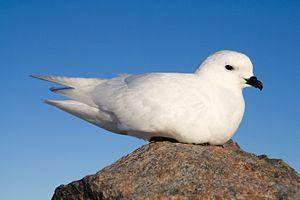
Pétrel des neiges (Pagodroma nivea)
Le Pétrel des neiges, Fulmar des neiges ou encore Pagodrome, est une espèce d'oiseaux marins appartenant à la famille des Procellariidae.
La terre Adélie est une région de l'Antarctique découverte en 1840 par l'explorateur français Jules Dumont d'Urville. L'aire d'environ 432 000 km² située entre 136° et 142° de longitude est et entre 90° et 67° de latitude sud est, sous le nom de Terre-Adélie, un territoire revendiqué par la France comme étant l'un des cinq districts des Terres australes et antarctiques françaises, bien que cette revendication ne soit pas universellement reconnue. Le territoire abrite la base scientifique française Dumont-d'Urville, sur l'île des Pétrels, rattachée au fuseau horaire UTC+10:00.